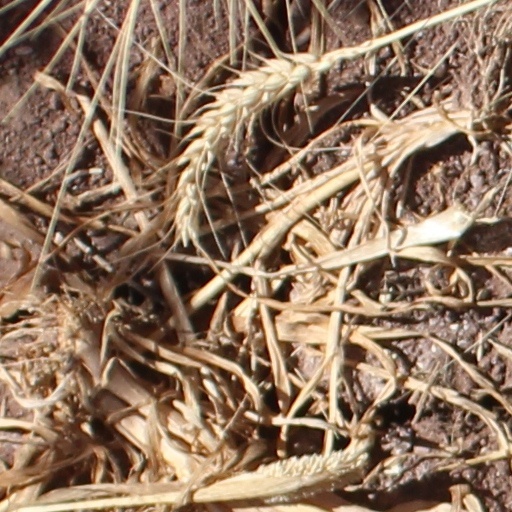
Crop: wheat